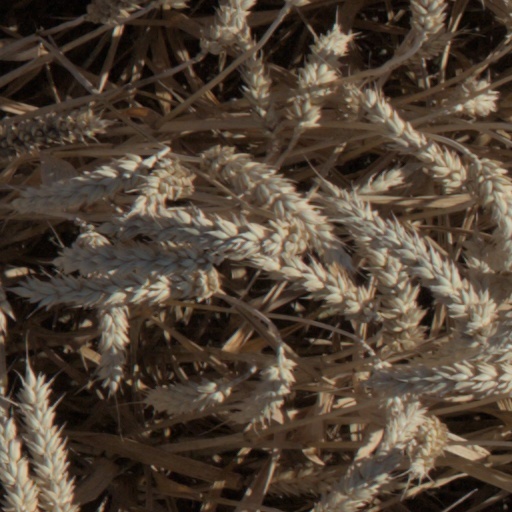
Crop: wheat